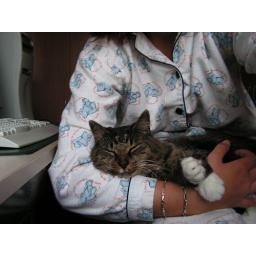
My cat Charlotte sleeping in my arms when I was behind my computer